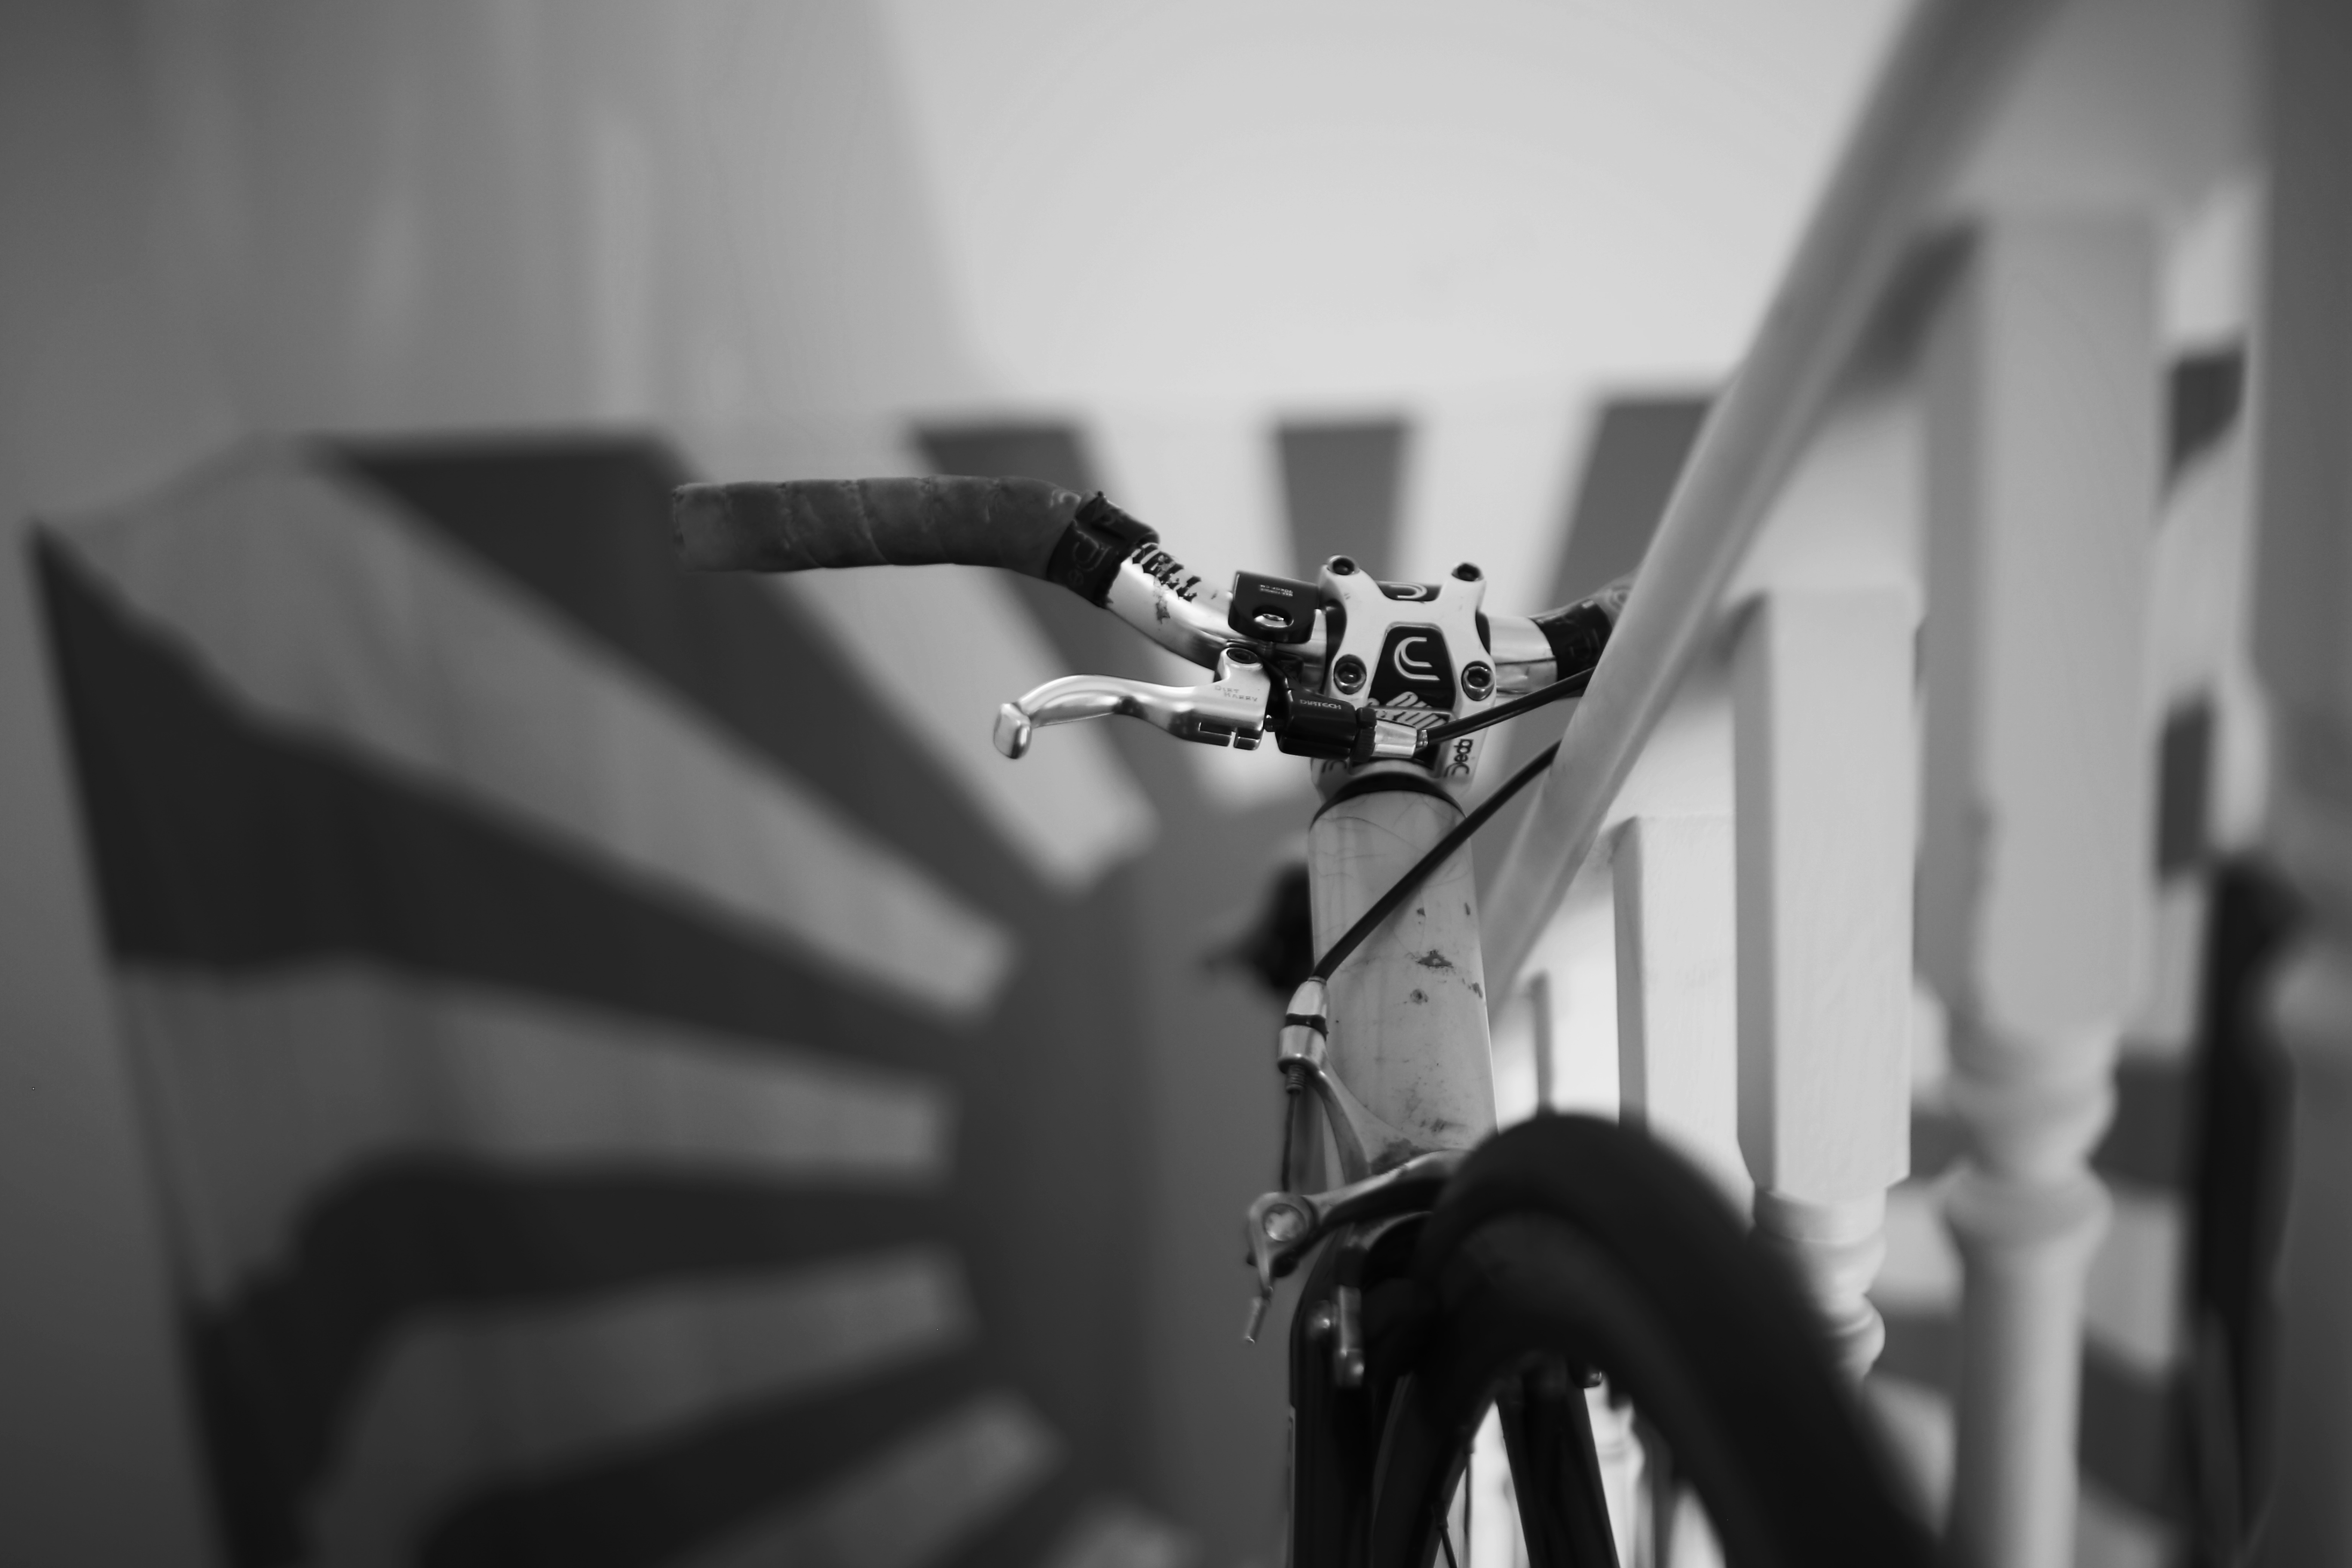
black and white, white, photography, wheel, bicycle, bike, travel, vehicle, symbol, banner, flag, black, monochrome, tire, sports equipment, design, stairs, monochrome photography, single lens reflex camera, camera accessory